Herman Obuhov

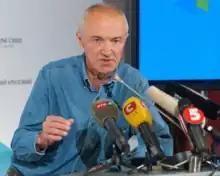
Obuhov in 2014

Herman Viktorovich Obuhov (born 27 November 1949) is a Russian-American public figure, political prisoner of the USSR 1981-87. Founder and head of the "Stop Russian Terror" Foundation, author of five books and six screenplays, one of the founders of the "Open the World to Children" Charities.